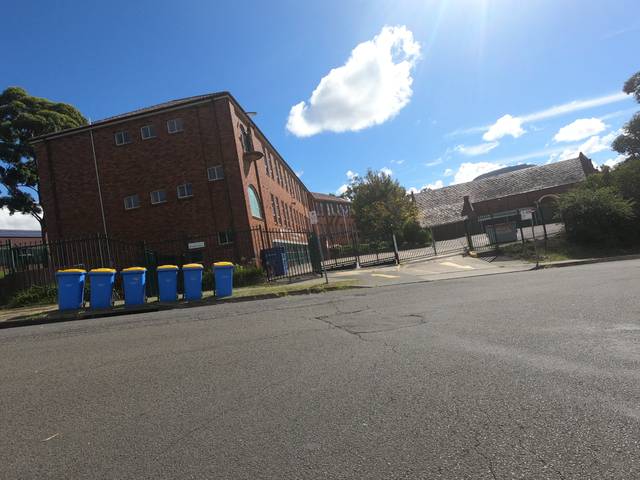
Region: Australia
Coordinates: -34.426, 150.872